Waxworks (1992 video game)

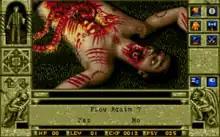
"Waxworks" graphic gore was noted as a defining trait of the game by critics.

Long ago, the witch Ixona stole a chicken from the player character's ancestor, who chopped off her hand as punishment. In retaliation, Ixona placed a curse on the ancestor: whenever twins were born into his family line, one would grow up to be good while the other would become evil and serve Beelzebub.